Rihanna (given name)

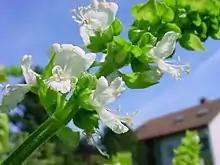
The Arabic form of Rihanna is derived from the name of the flower Rihane.

Rayhana or Reyhana (Arabic:رَيْحَانَة "rayḥānah"), also spelt Rayhaana, Reyhaana, Rihana, Rihaana, is an Arabic female given name meaning the herb plant basil. However, the name may possibly derived from the noun "rā’iḥāh" (رائِحَة) meaning "scent, aroma, smell, odor" or "fragrance or perfume" or "zest of a fruit peel". Rayhana bint Zayd, one of the wives of Muhammad, was Jewish.